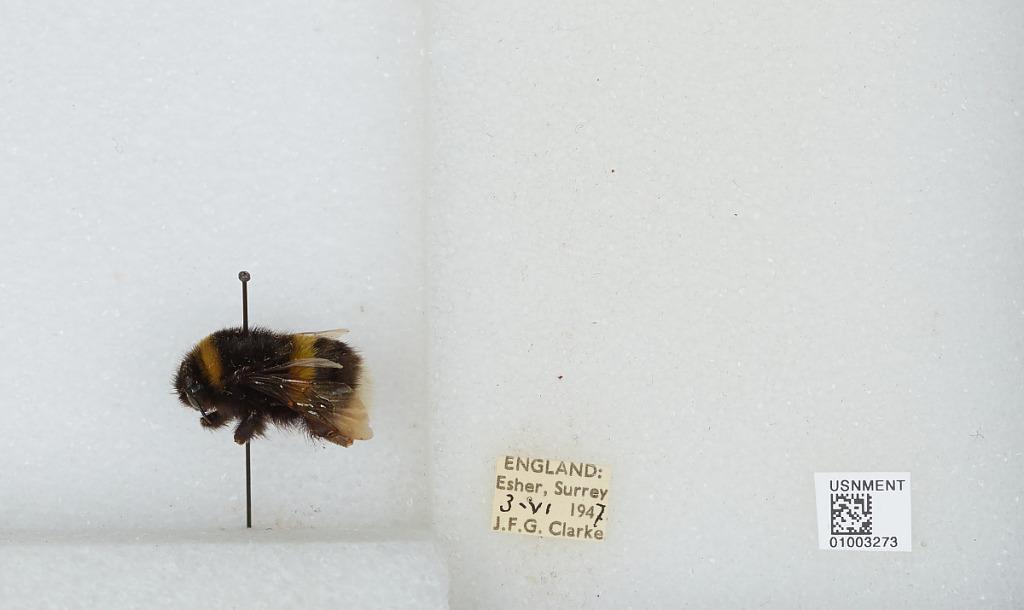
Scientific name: Bombus (Bombus) lucorum (Linnaeus)
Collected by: J. Clarke
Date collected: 1947-6-3
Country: United Kingdom
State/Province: England
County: Surrey
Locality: Esher
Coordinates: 51.3691, -0.365